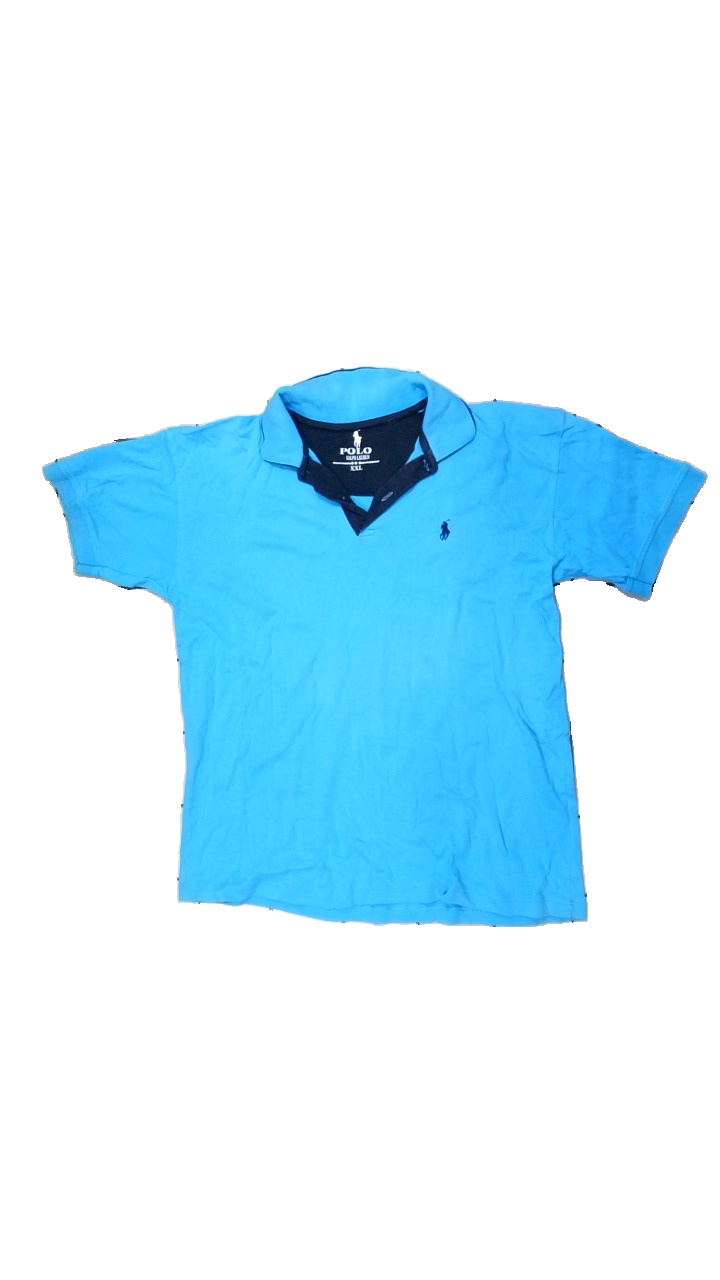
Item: Top (Men)
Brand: Polo
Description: Blue Ralph Lauren Polo shirt, size XXL. Poor condition.
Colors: Blue
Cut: Regular
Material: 100% cotton
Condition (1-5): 2
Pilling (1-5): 5
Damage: Color very faded
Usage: Recycle
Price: <50